Michel Parisse

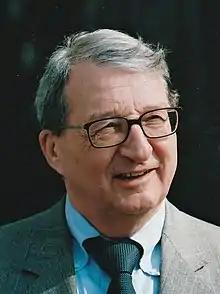

Michel Parisse (1 May 1936 – 5 April 2020) was a French historian who specialized in medieval studies. He was a professor emeritus at the University of Paris 1 Pantheon-Sorbonne.